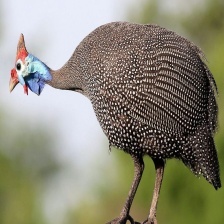
Species: GUINEAFOWL
Scientific name: NUMIDIDAE